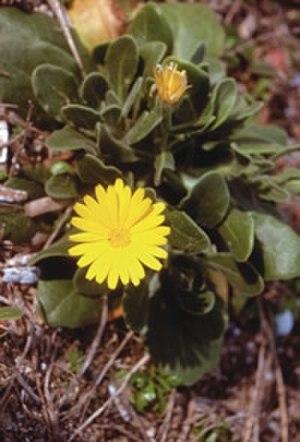
D'après les spécialistes de l'IUCN/SSC, c'est une des espèces les plus menacées de la flore insulaire méditerranéenne. Italiano: In accordo con gli specialisti della IUCN/SSC questa è una delle specie più minacciate della flora insulare mediterranea.